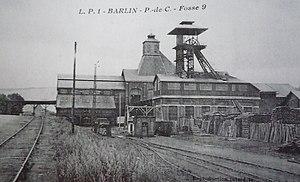
La Fosse n° 9 - 9 bis de la Compagnie des mines de Nœux était un charbonnage constitué de deux puits situé à Hersin-Coupigny, Pas-de-Calais, Nord-Pas-de-Calais, France.
La Compagnie des mines de Nœux est une compagnie minière dépendant de la Compagnie des mines de Vicoigne qui exploitait la houille dans le Bassin minier du Nord-Pas-de-Calais, grâce à des puits établis à Nœux-les-Mines, Hersin-Coupigny, Barlin, Labourse, Verquin, et dans une moindre mesure, Bouvigny-Boyeffles, Fouquières-lès-Béthune et Béthune. Des puits ont même été tentés sans succès à Ruitz et à Houchain.
La fosse nᵒ 9 - 9 bis dite Warenghien de la Compagnie des mines de Nœux est un ancien charbonnage du Bassin minier du Nord-Pas-de-Calais, situé à Hersin-Coupigny. le puits nᵒ 9 est commencé en novembre 1905, le puits nᵒ 9 bis le 29 juillet 1907, et la fosse commence à extraire en 1908. Des cités sont bâties au nord de la fosse, et un terril est édifié à l'est du carreau de fosse. Une explosion de grisou le 17 avril 1917 tue 42 mineurs et en blesse onze. La fosse nᵒ 9 - 9 bis cesse d'extraire en 1921 et assure ensuite l'aérage de la fosse nᵒ 7 - 7 bis sise à Barlin.